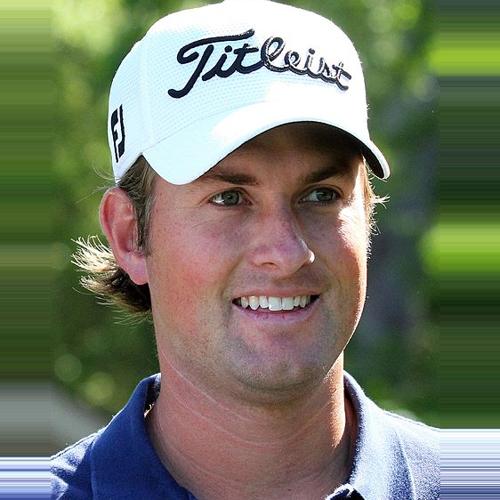
Age: 26